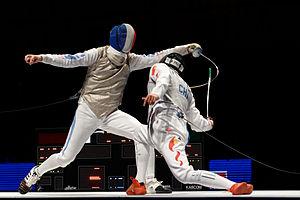
Demi-finale du Challenge international de Paris 2013 (tournoi de coupe du monde de fleuret) opposant Jérémy Cadot (à gauche) à Tao Jiale.